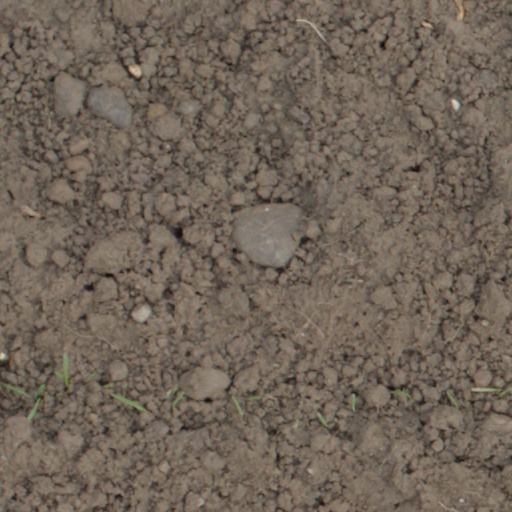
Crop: wheat